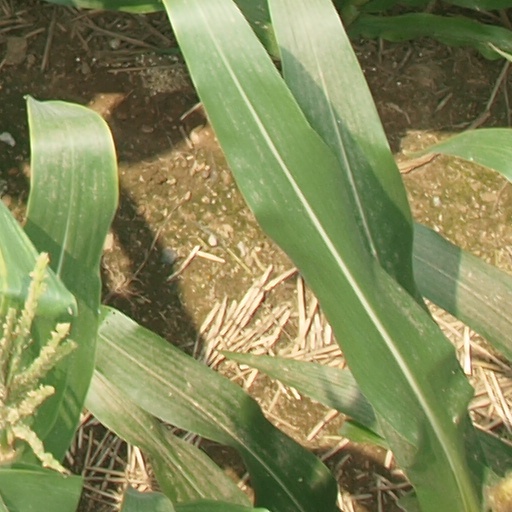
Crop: maize; corn